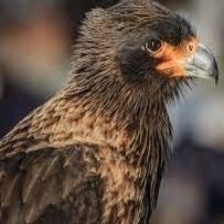
Species: STRIATED CARACARA
Scientific name: PHALCOBOENUS AUSTRALIS